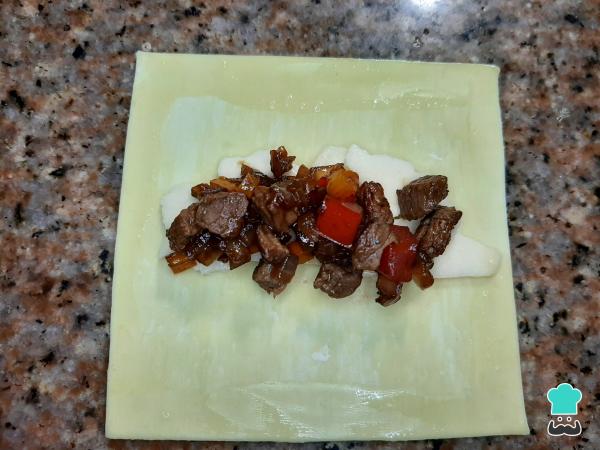
Bate un huevo y agrega una pizca de sal. En una lámina de wantán, coloca un trozo de queso y encima una cucharada de lomo saltado. Seguido, pinta los bordes de la masa con huevo. ¿Qué te está pareciendo esta receta de tequeños con lomo saltado?